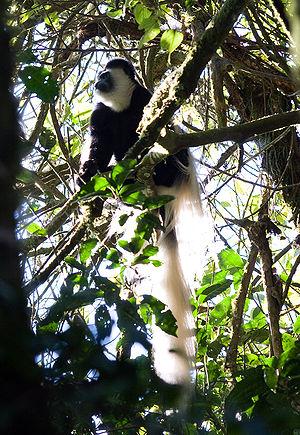
Le Kilimandjaro ou Kilimanjaro est une montagne située dans le Nord-Est de la Tanzanie et composée de trois volcans : le Shira à l'ouest, culminant à 3 962 mètres d'altitude, le Mawenzi à l'est, s'élevant à 5 149 mètres d'altitude, et le Kibo, le plus récent géologiquement, situé entre les deux autres et dont le pic Uhuru à 5 891,8 mètres d'altitude constitue le point culminant de l'Afrique. Outre cette caractéristique, le Kilimandjaro est connu pour sa calotte glaciaire sommitale en phase de retrait accéléré depuis le début du XXᵉ siècle et qui devrait disparaître totalement d'ici 2030 à 2050. La baisse des précipitations neigeuses qui en est responsable est souvent attribuée au réchauffement climatique mais la déforestation est également un facteur majeur. Ainsi, malgré la création du parc national en 1973 et alors même qu'elle joue un rôle essentiel dans la régulation bioclimatique du cycle de l'eau, la ceinture forestière continue à se resserrer.